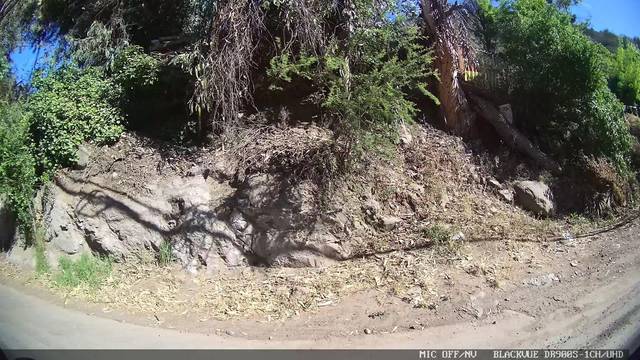
Region: Chile
Coordinates: -33.362, -70.498